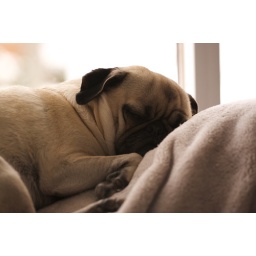
My Aunt &amp;amp; Uncle Wooden's dog Chloe napping in front of the window on a cold winter day.